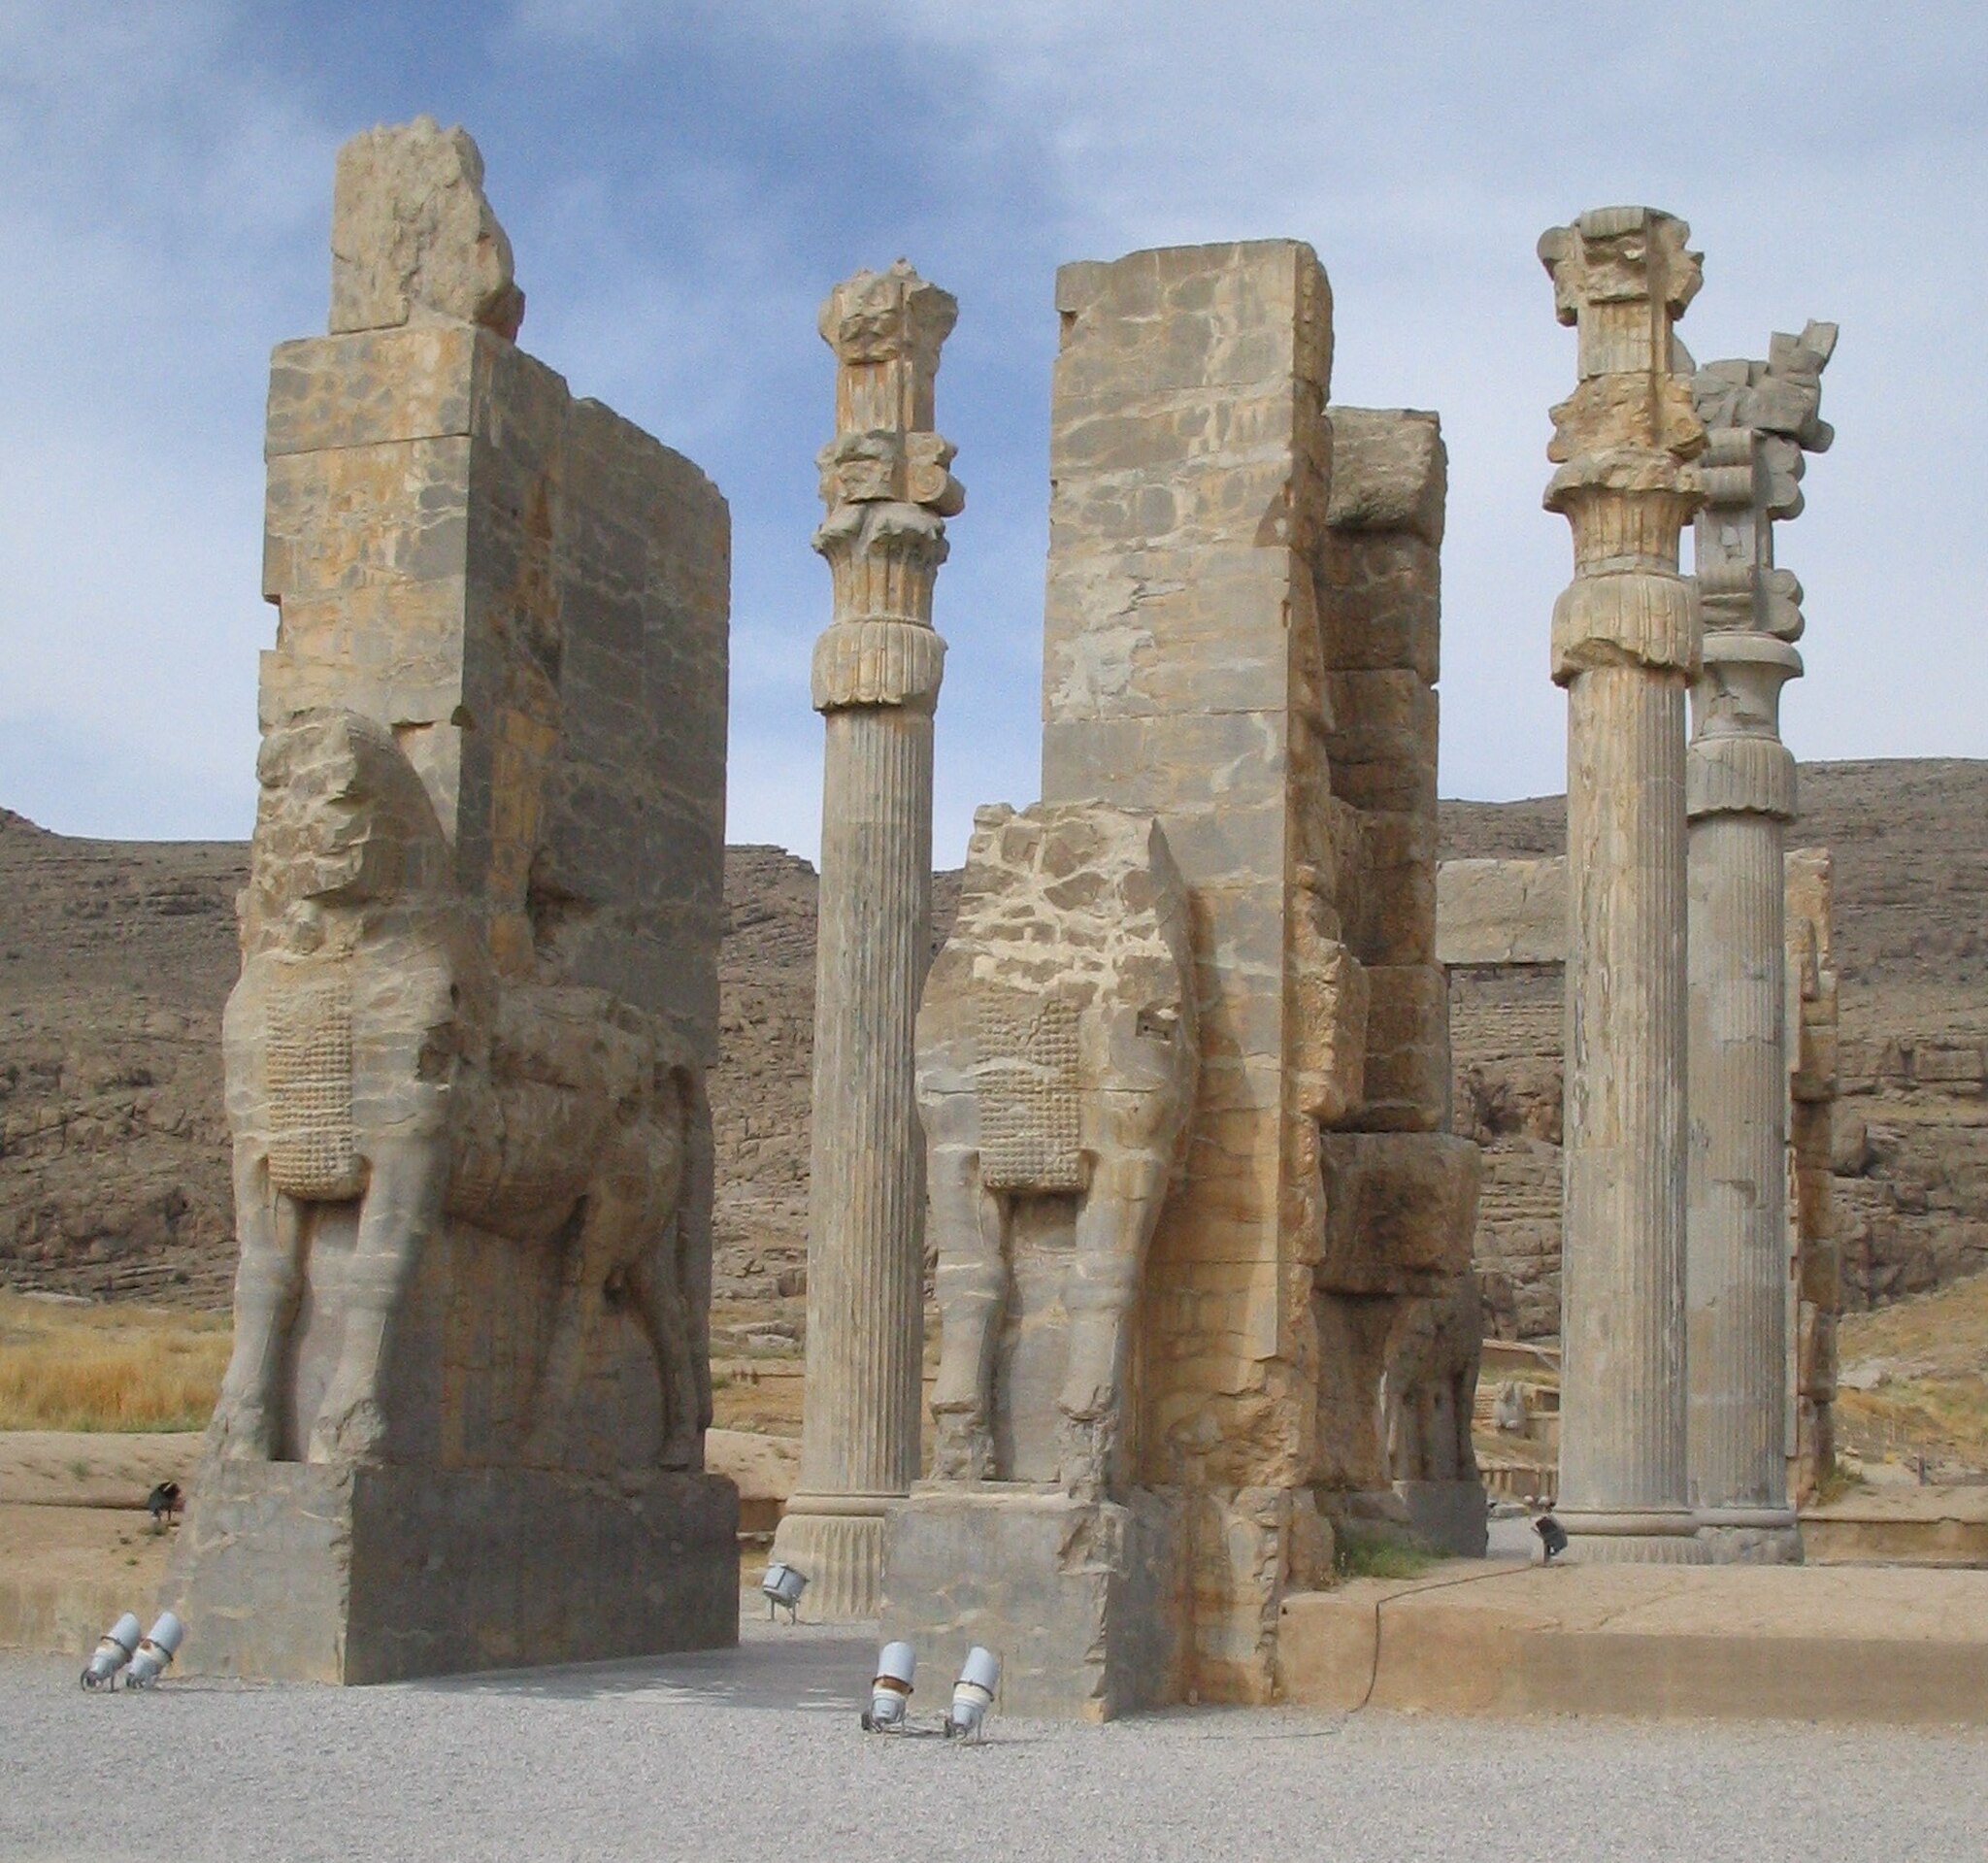
Title: Persepolis gate of all nations
Description: Gates of all nations in Persepolis
Date: 2005-05
Categories: Gate of All Nations, Self-published work, Images by Fabienkhan